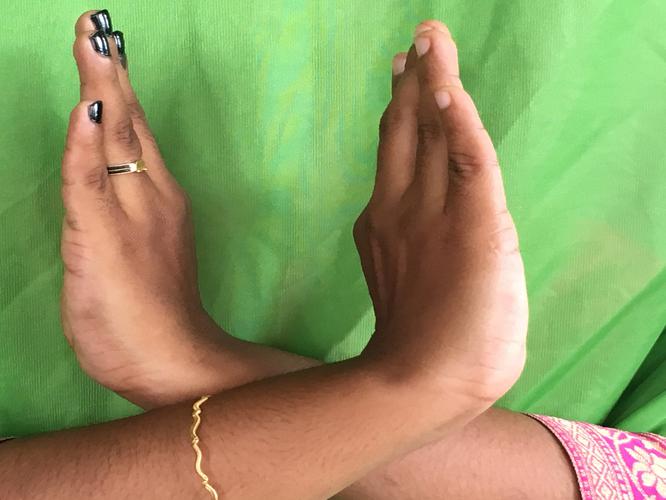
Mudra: Swastikam
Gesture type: double_hand